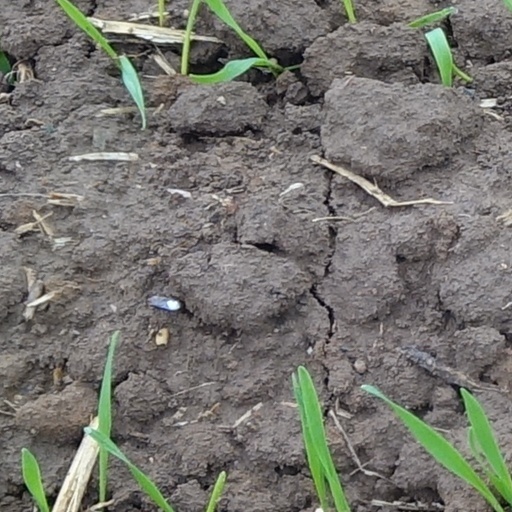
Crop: wheat